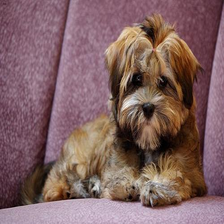
Species: dog
Breed: havanese